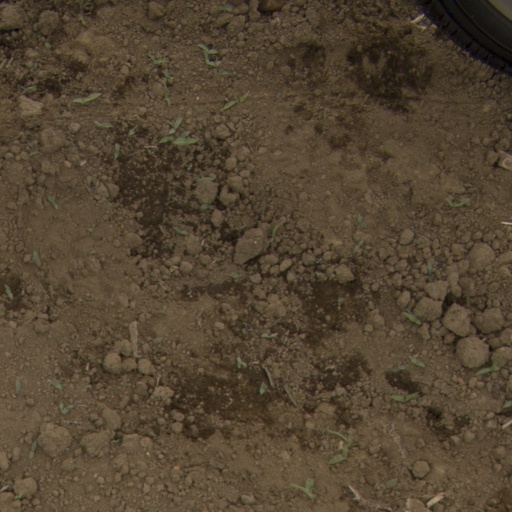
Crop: Jerusalem artichoke